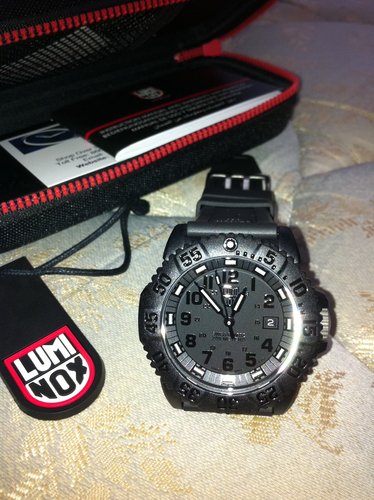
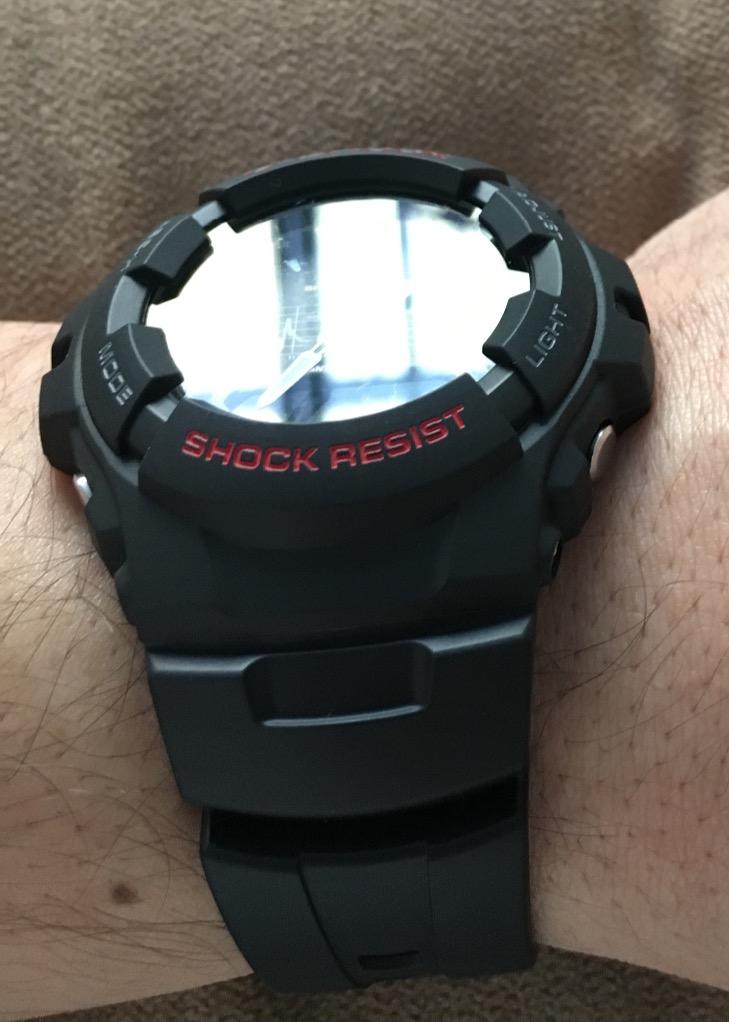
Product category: accessories_watch
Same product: no